Ibaraki Prefecture

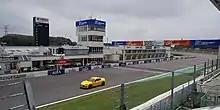
Tsukuba Circuit

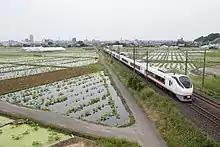
Lotus field and Jōban Line

With extensive flat lands, abundant water, and suitable climate, Ibaraki is among the prefectures with the highest agricultural production in Japan. It plays an important role in supplying food to the Tokyo metropolitan area. Its main products include melons, pears, peppers, various varieties of rice and sugar cane, as well as flowers and ornamental plants.